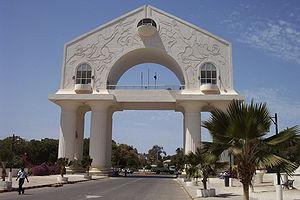
Banjul est la capitale de la Gambie et a une population de 34 828 habitants selon le recensement de 2003.
À son apogée, au XIVᵉ siècle, l'empire du Mali s'étendait jusqu'en Gambie.
Cet article recense les arcs de triomphe construits à une époque postérieure à celle de l'Empire romain.